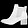
Label: Ankle boot